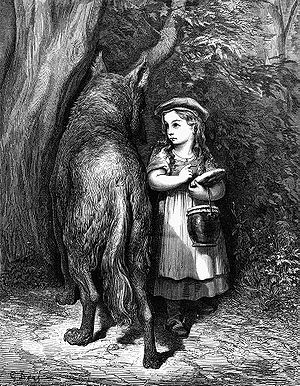
Den lille Rødhætte
Gustave Dorés billede af Rødhætte og ulven.
Den lille Rødhætte er et europæisk folkeeventyr med usikker oprindelse. I Tyskland, Sverige og Danmark er brødrene Grimms version mest kendt; men den tidligste trykte version af eventyret fra 1697 er på fransk og skrevet af Charles Perrault, som også var den, der udstyrede pigen med en rød hætte. Ifølge professor Jack Zipes’ samling af Rødhætte-historier fra 1993, The Trials and Tribulations of Little Red Riding Hood, findes der 147 trykte versioner af eventyret. De stammer fra ulige verdensdele og spænder fra det religiøse til det humoristiske.